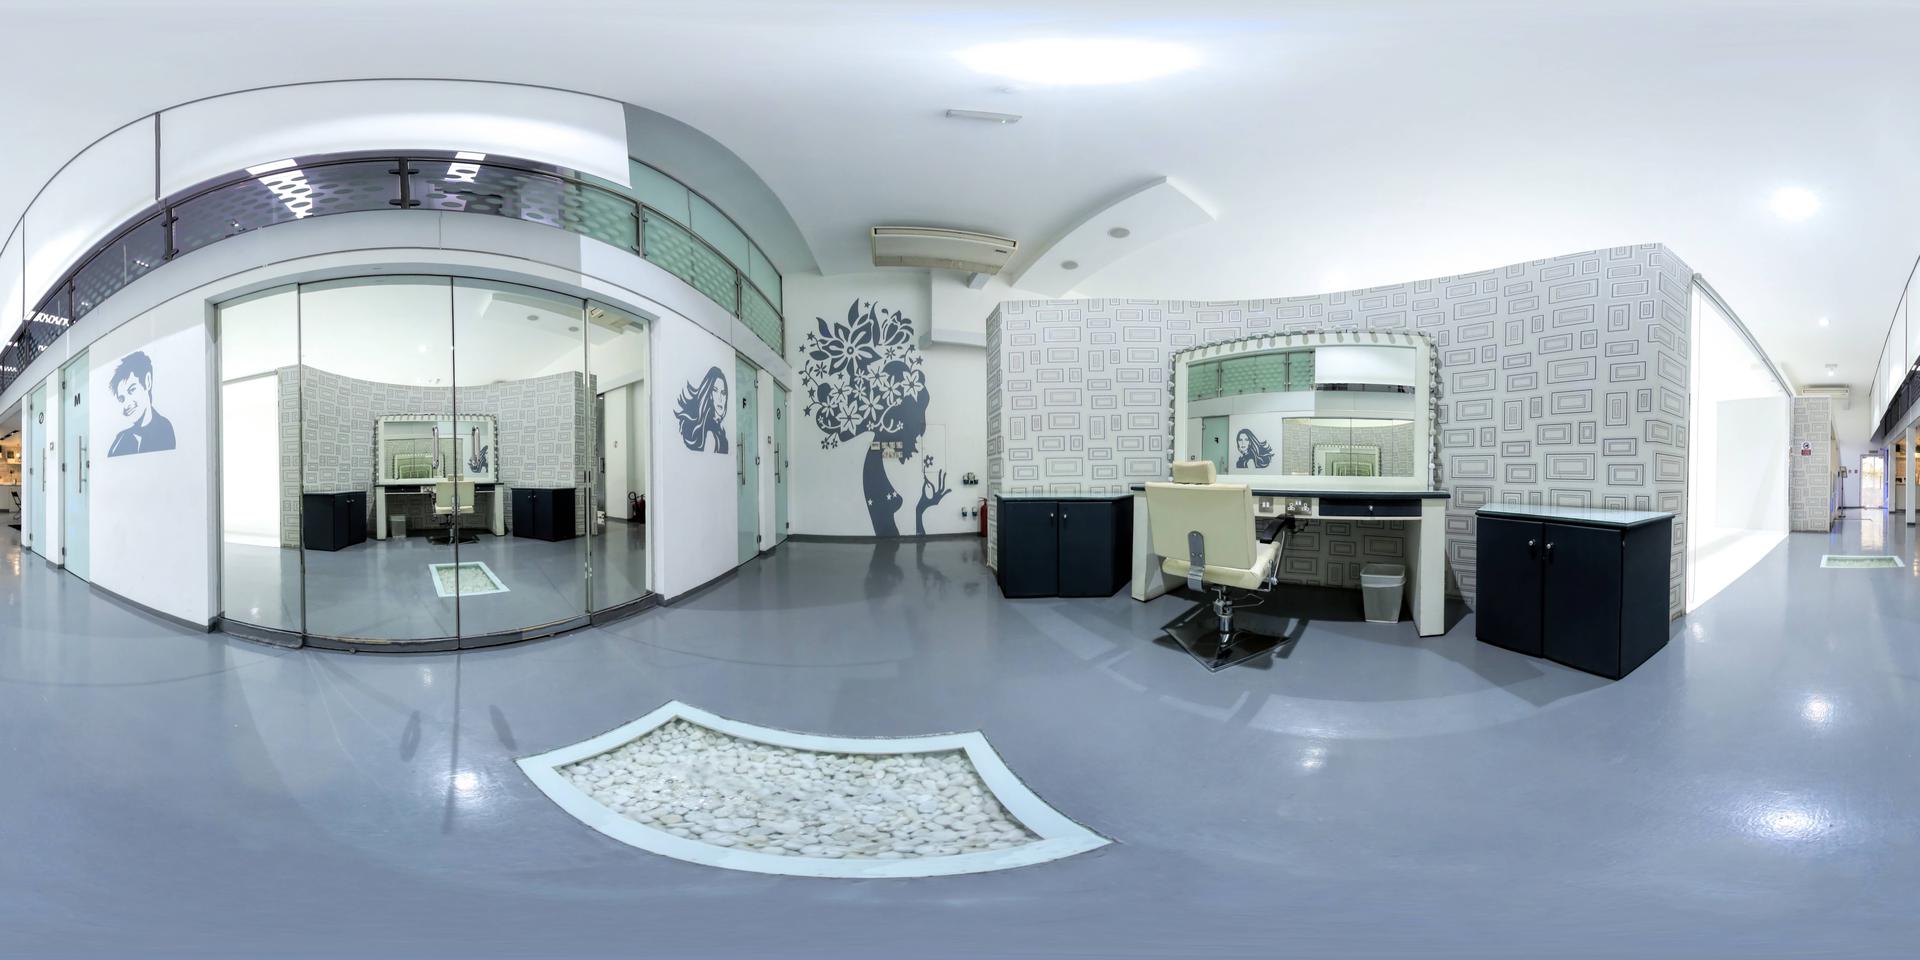
Referred object: the beige barber chair in front of the mirror

Referred object: the beige salon chair